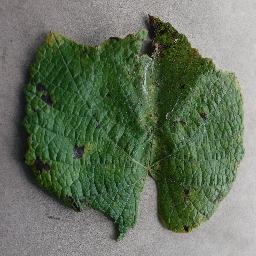
Label: Grape___Leaf_blight_(Isariopsis_Leaf_Spot)